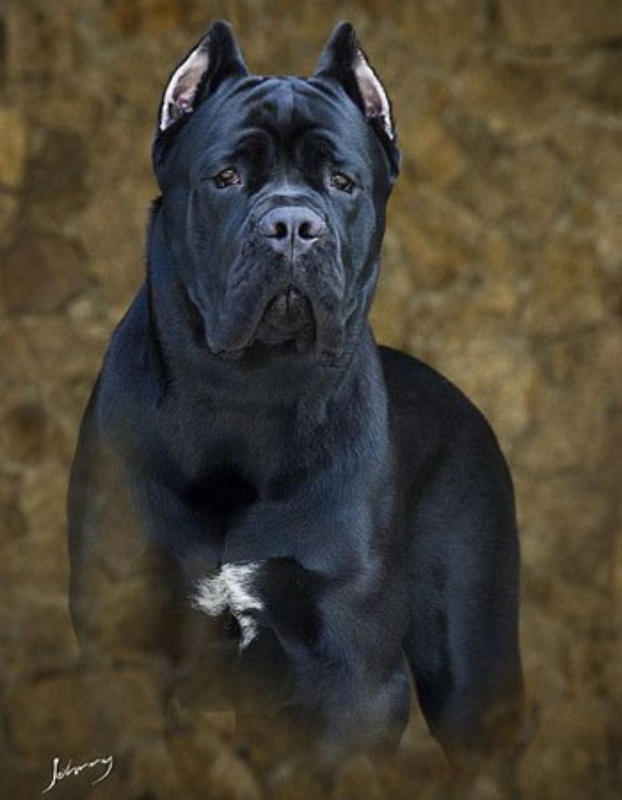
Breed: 253-n000105-Cane_Carso